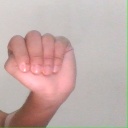
अक्षर: ठ